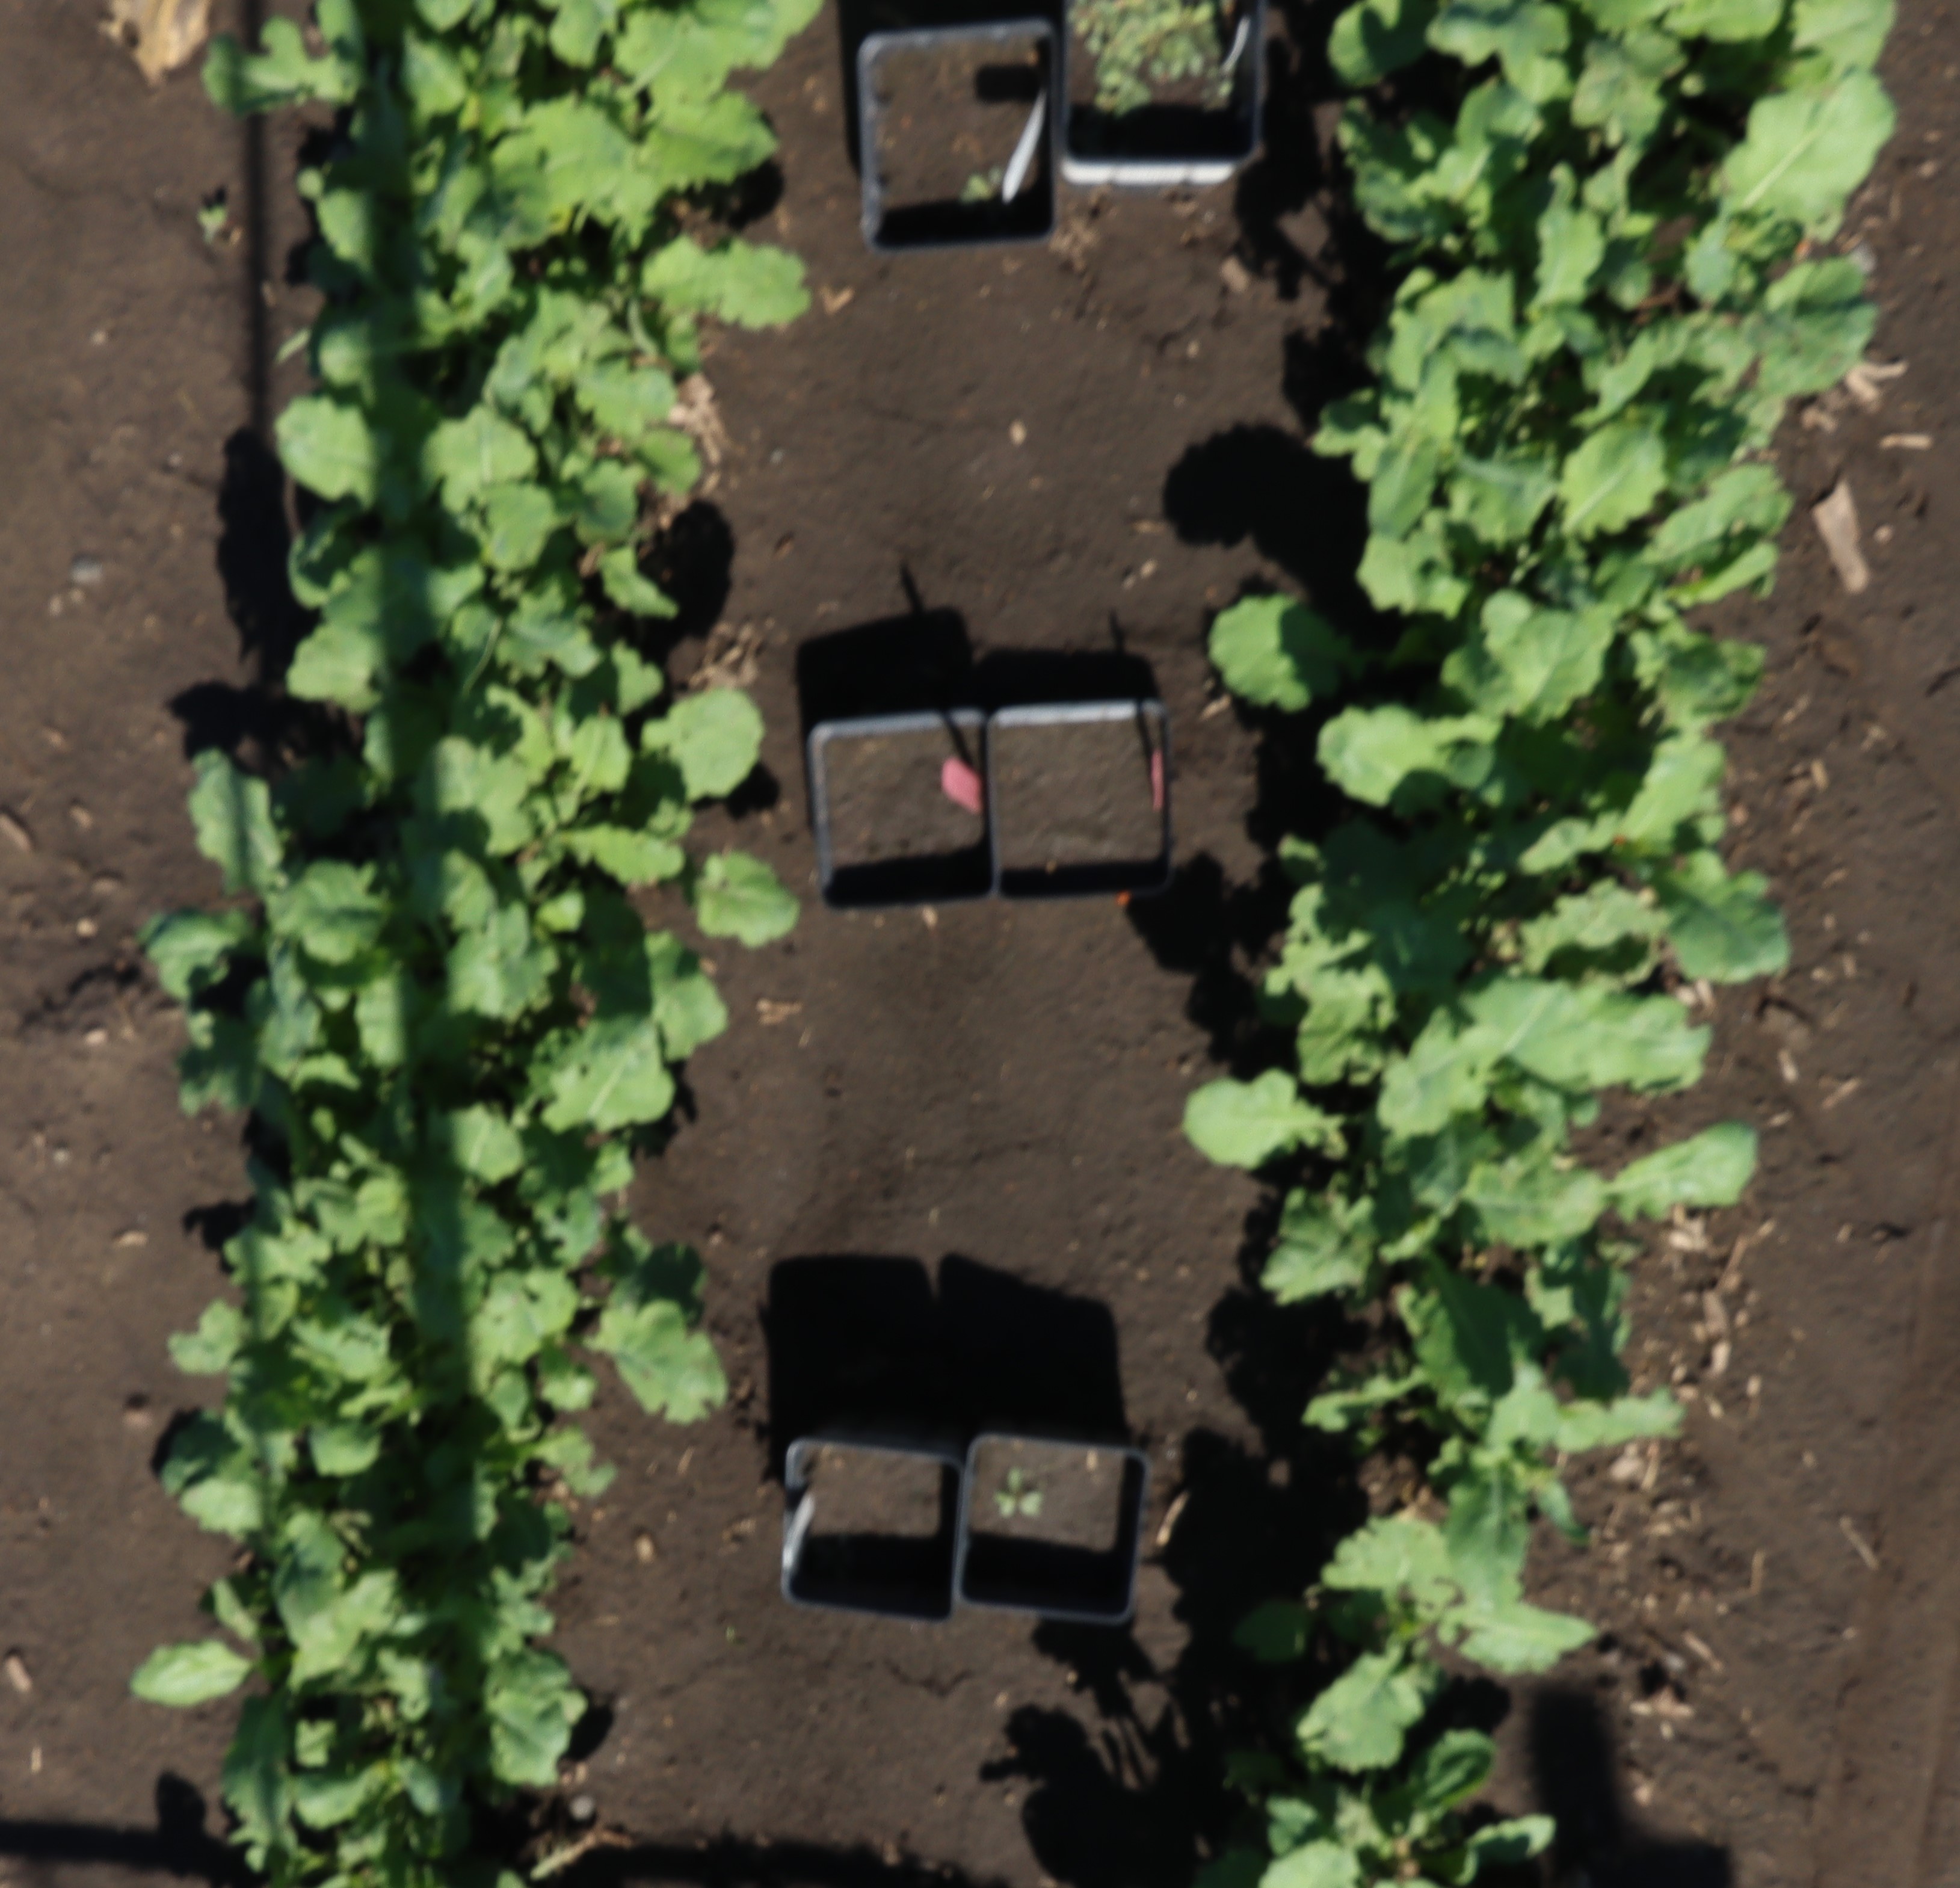
Crop: Canola
Objects: Canola, Canola, Canola, Canola, Canola, Canola, Canola, Canola